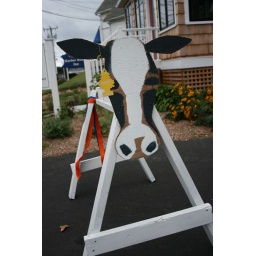
A construction horse decorated like a cow in Hyannis.